Humphrey Mackworth (Parliamentarian)

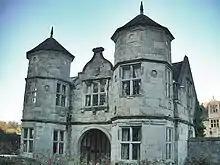
Gatehouse to Madeley Court, one of the probable targets of the June rebellion.

Despite a further campaign by Rupert, the garrison at Wem clung on. However divisions began to emerge between the military and the civilians, setting Mytton against the rest of the county committee, which seems to have resented his being in London during this further onslaught: he returned on 24 May – just after Rupert moved away to the relief of York and a shattering defeat at the Battle of Marston Moor. The divisions seem to have worsened even as Mytton and his forces helped win important successes – not least at Oswestry, which he helped Denbigh to take in June and where he also became governor. Even in the aftermath of the victory at Oswestry, the committee wrote in July that "For twelve months they have been fed only with fair promises" – a direct attack on Denbigh's management of the campaign. Tempers flared and Denbigh directly confronted Mackworth at the Coventry committee, which had also written a letter critical of him to the House of Commons. Mackworth had accused Denbigh of panic in the face of a charge by a much weaker enemy force. Denbigh threatened to run him through with his sword or have him cudgelled to death. He asserted that he would never again come to Shropshire until Mackworth and other hostile members were removed from the committee. Mackworth was subject to implicit criticism from Parliament: on 11 September the Committee of Both Kingdoms resolved to tell him that he should prioritise his work in Shropshire over his responsibilities at Coventry and on 17th despatched a letter to this effect via Pierrepont. However complaints from many quarters against Denbigh were mounting and the issues were referred to Parliament. Although the House of Lords cleared him on 8 November, the Commons came to a split decision on 20 November. It found that he had violated an agreement made with the Coventry Committee and "The Question being put, Whether this House doth concur with the Lords, in sending down the Earl of Denbigh to his Command in his Association: It passed with the Negative." However, Denbigh was allowed to serve on a parliamentary delegation for peace talks with the royalists. The issues between Mackworth and Denbigh were to be rehearsed again in 1649 as Parliament moved to put the king on trial. Denbigh's arrogance toward several of the West Midlands committees was recounted in detail and his threats to have Mackworth murdered said to have been made to William Crowne, Mackworth's brother-in-law. Mackworth had by then amassed a considerable amount of evidence that Denbigh and his associates had considered the creation of a "third party" during 1643–4 and this seems to have helped discredit his opposition to the trial and execution of the king.